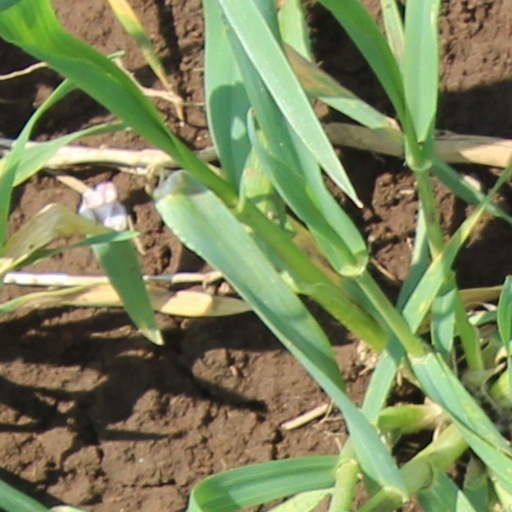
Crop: wheat